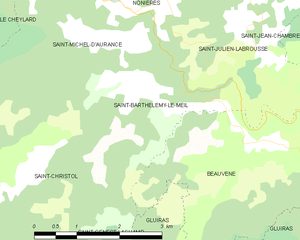
Carte des communes françaises: Saint-Barthélemy-le-Meil